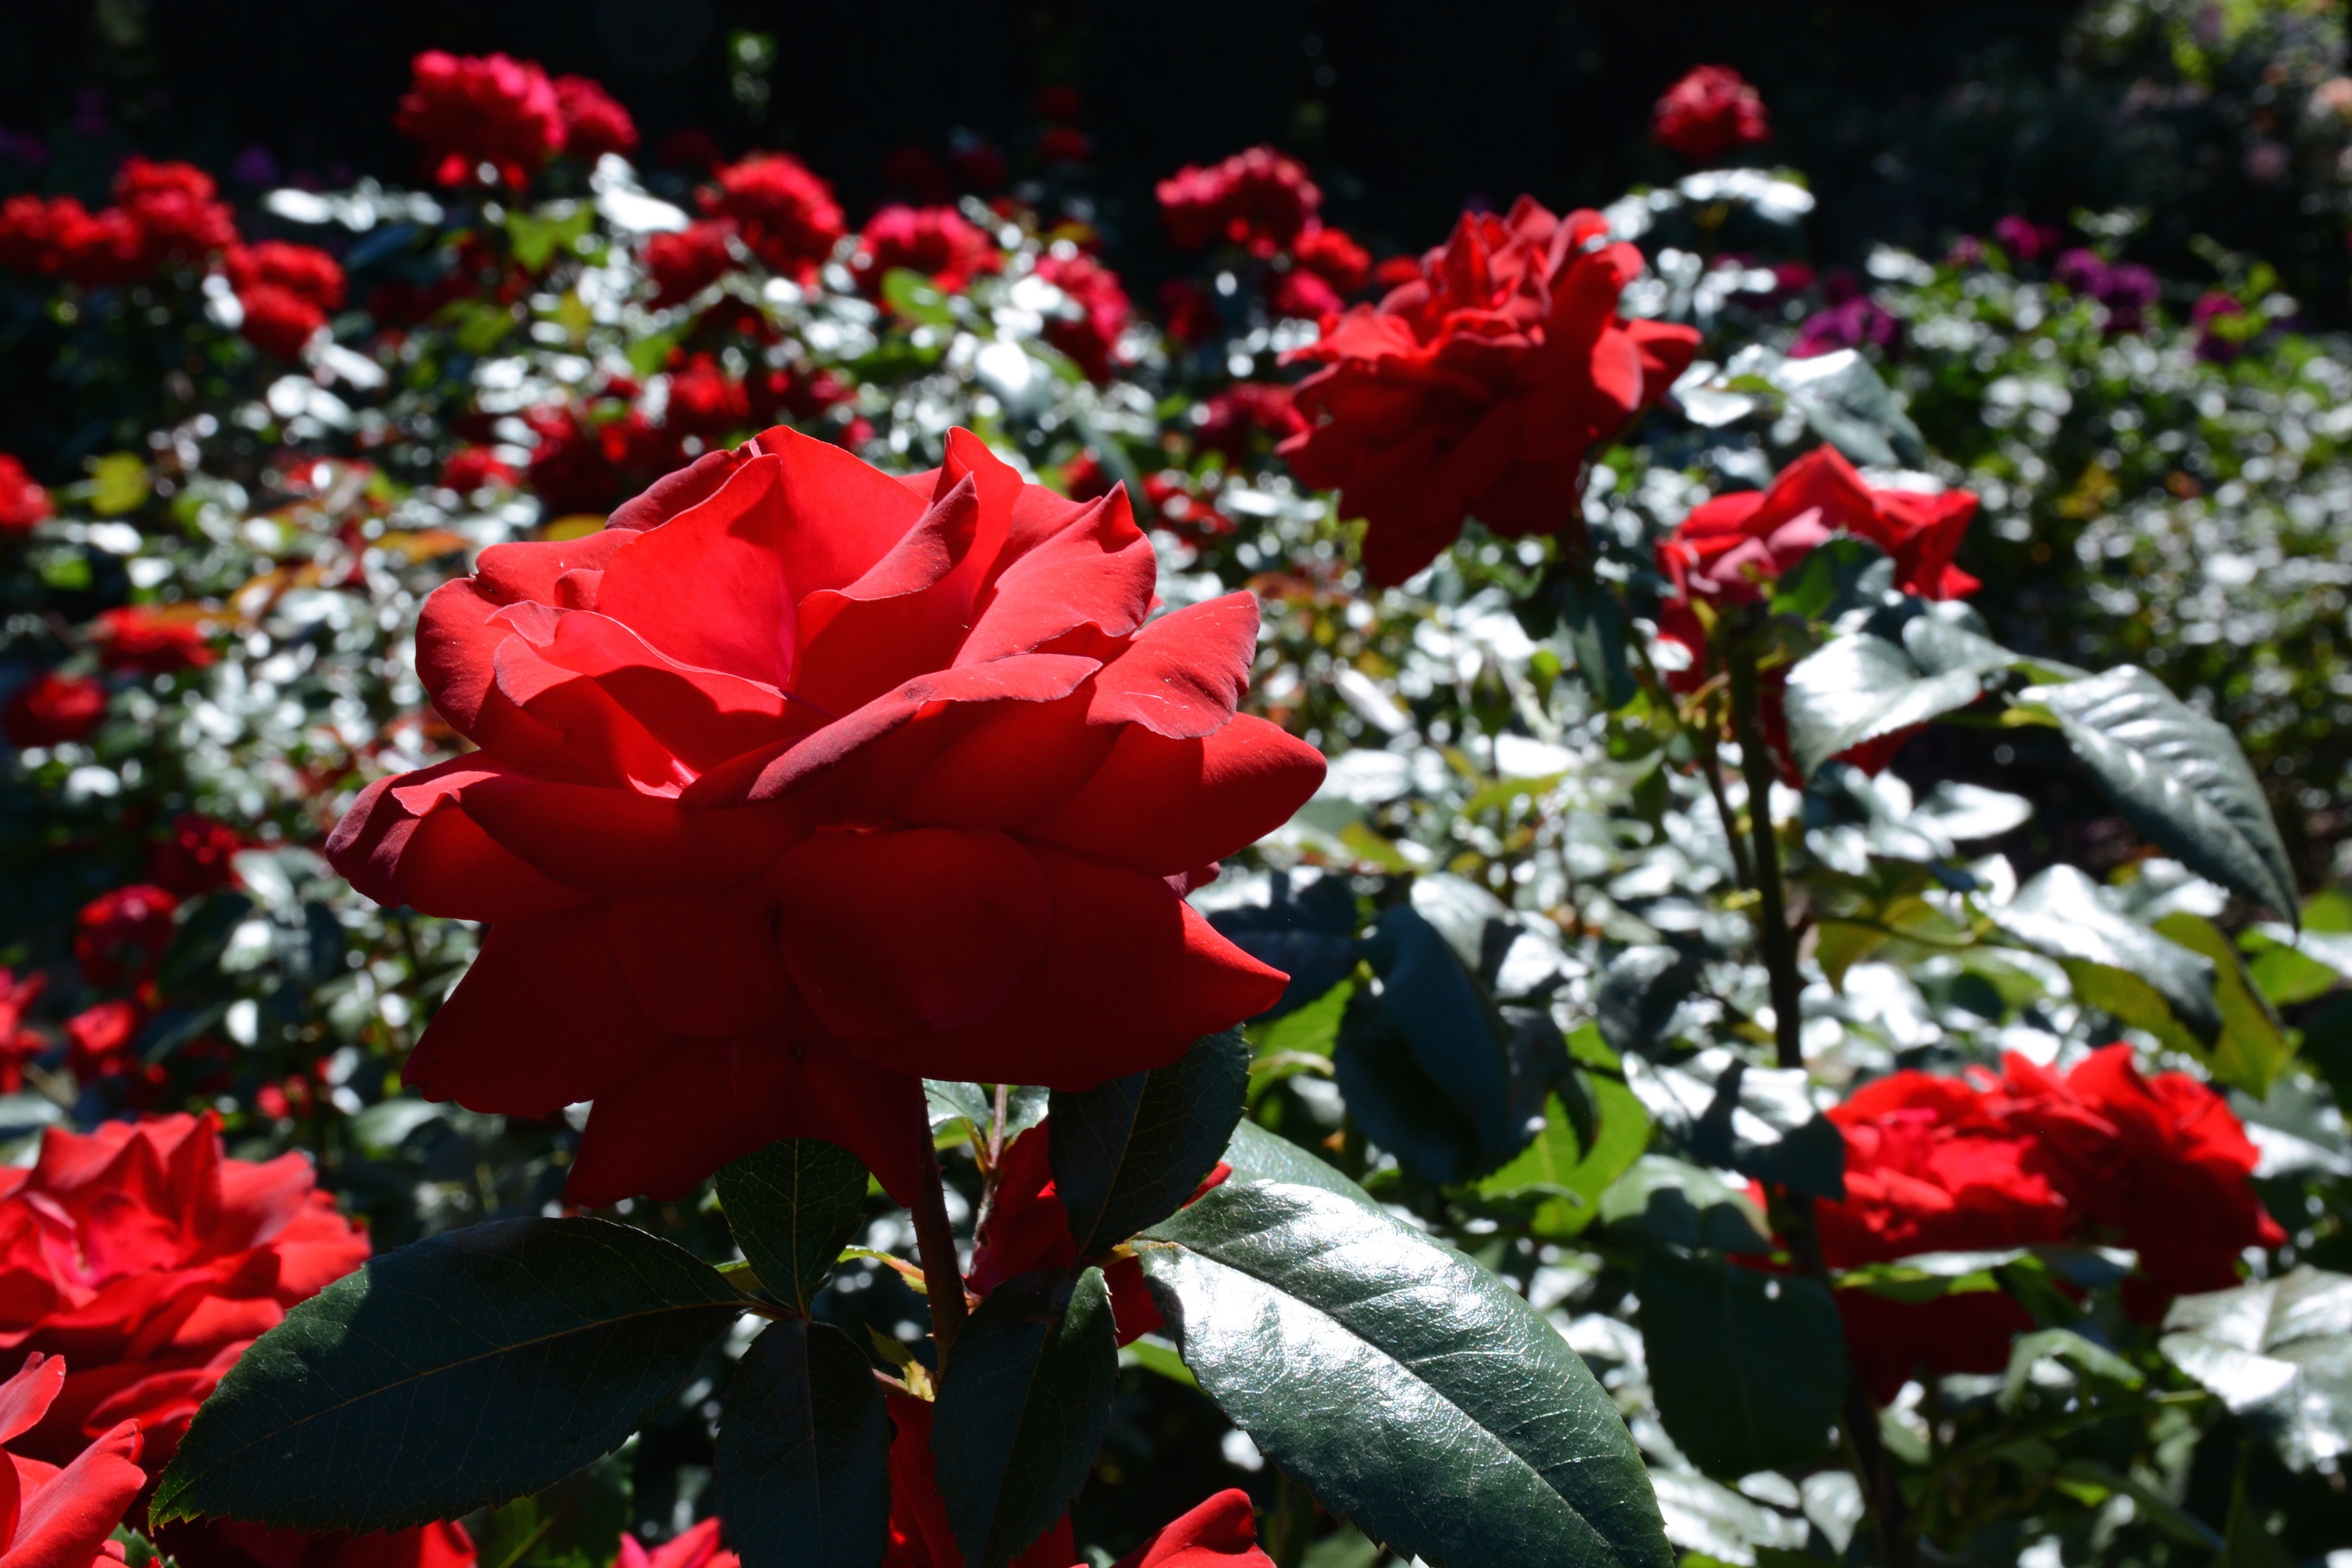
plant, flower, petal, rose, red, flora, shrub, floribunda, flowering plant, garden roses, rose family, annual plant, land plant